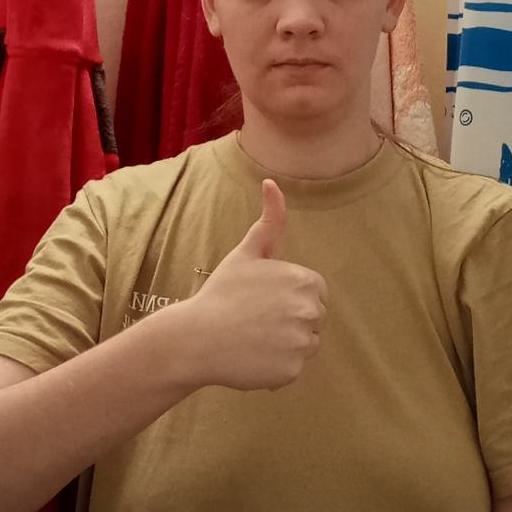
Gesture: like